Monden Station

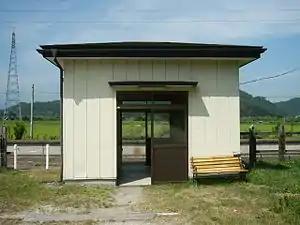
Monden Station in August 2006

is a railway station on the Aizu Railway Aizu Line in the city of Aizuwakamatsu, Fukushima Prefecture, Japan, operated by the Aizu Railway.